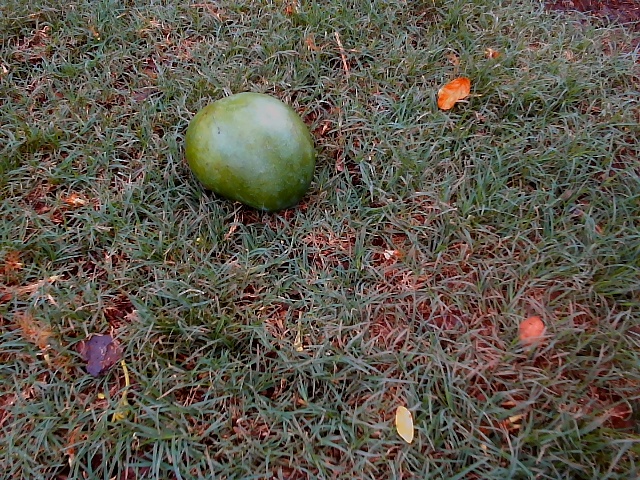
Label: Raw_Mango